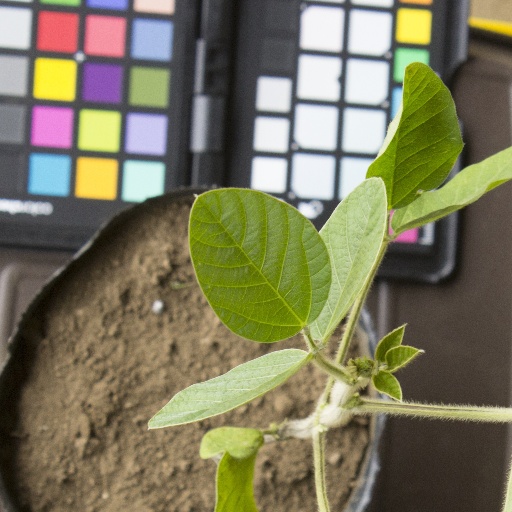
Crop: soybean